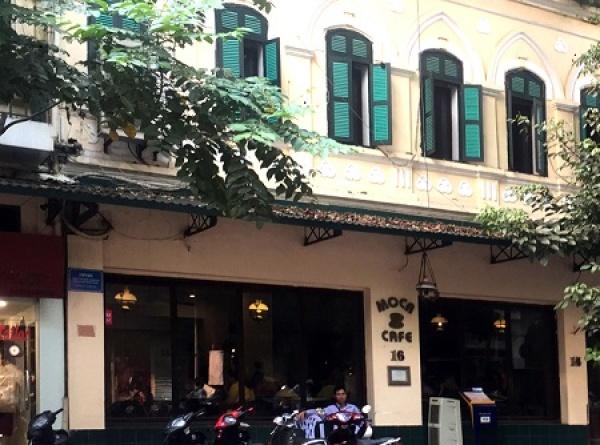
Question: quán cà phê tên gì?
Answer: moca